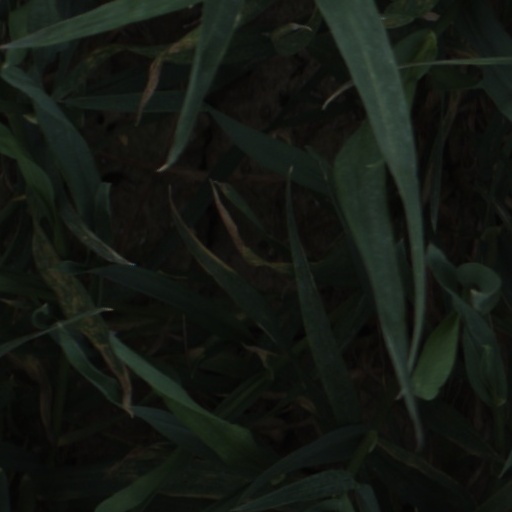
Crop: wheat